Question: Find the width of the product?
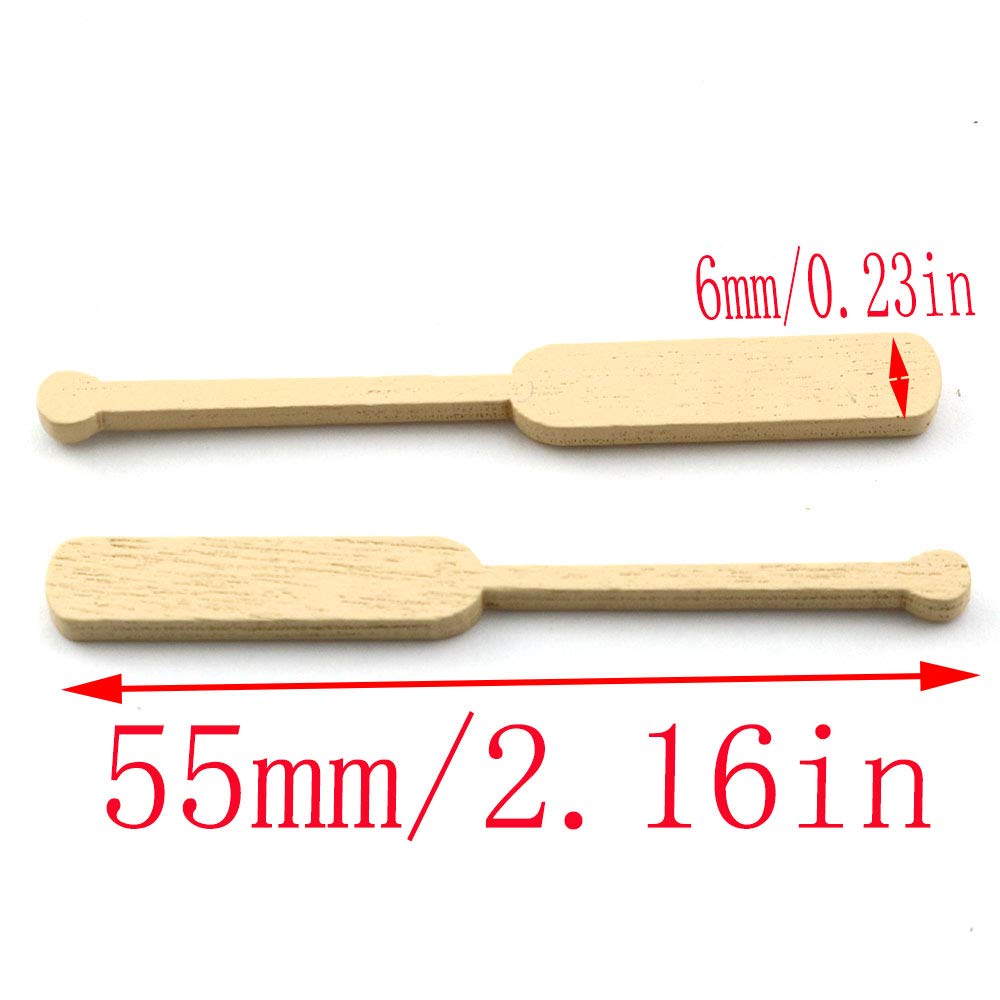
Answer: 55.0 millimetre